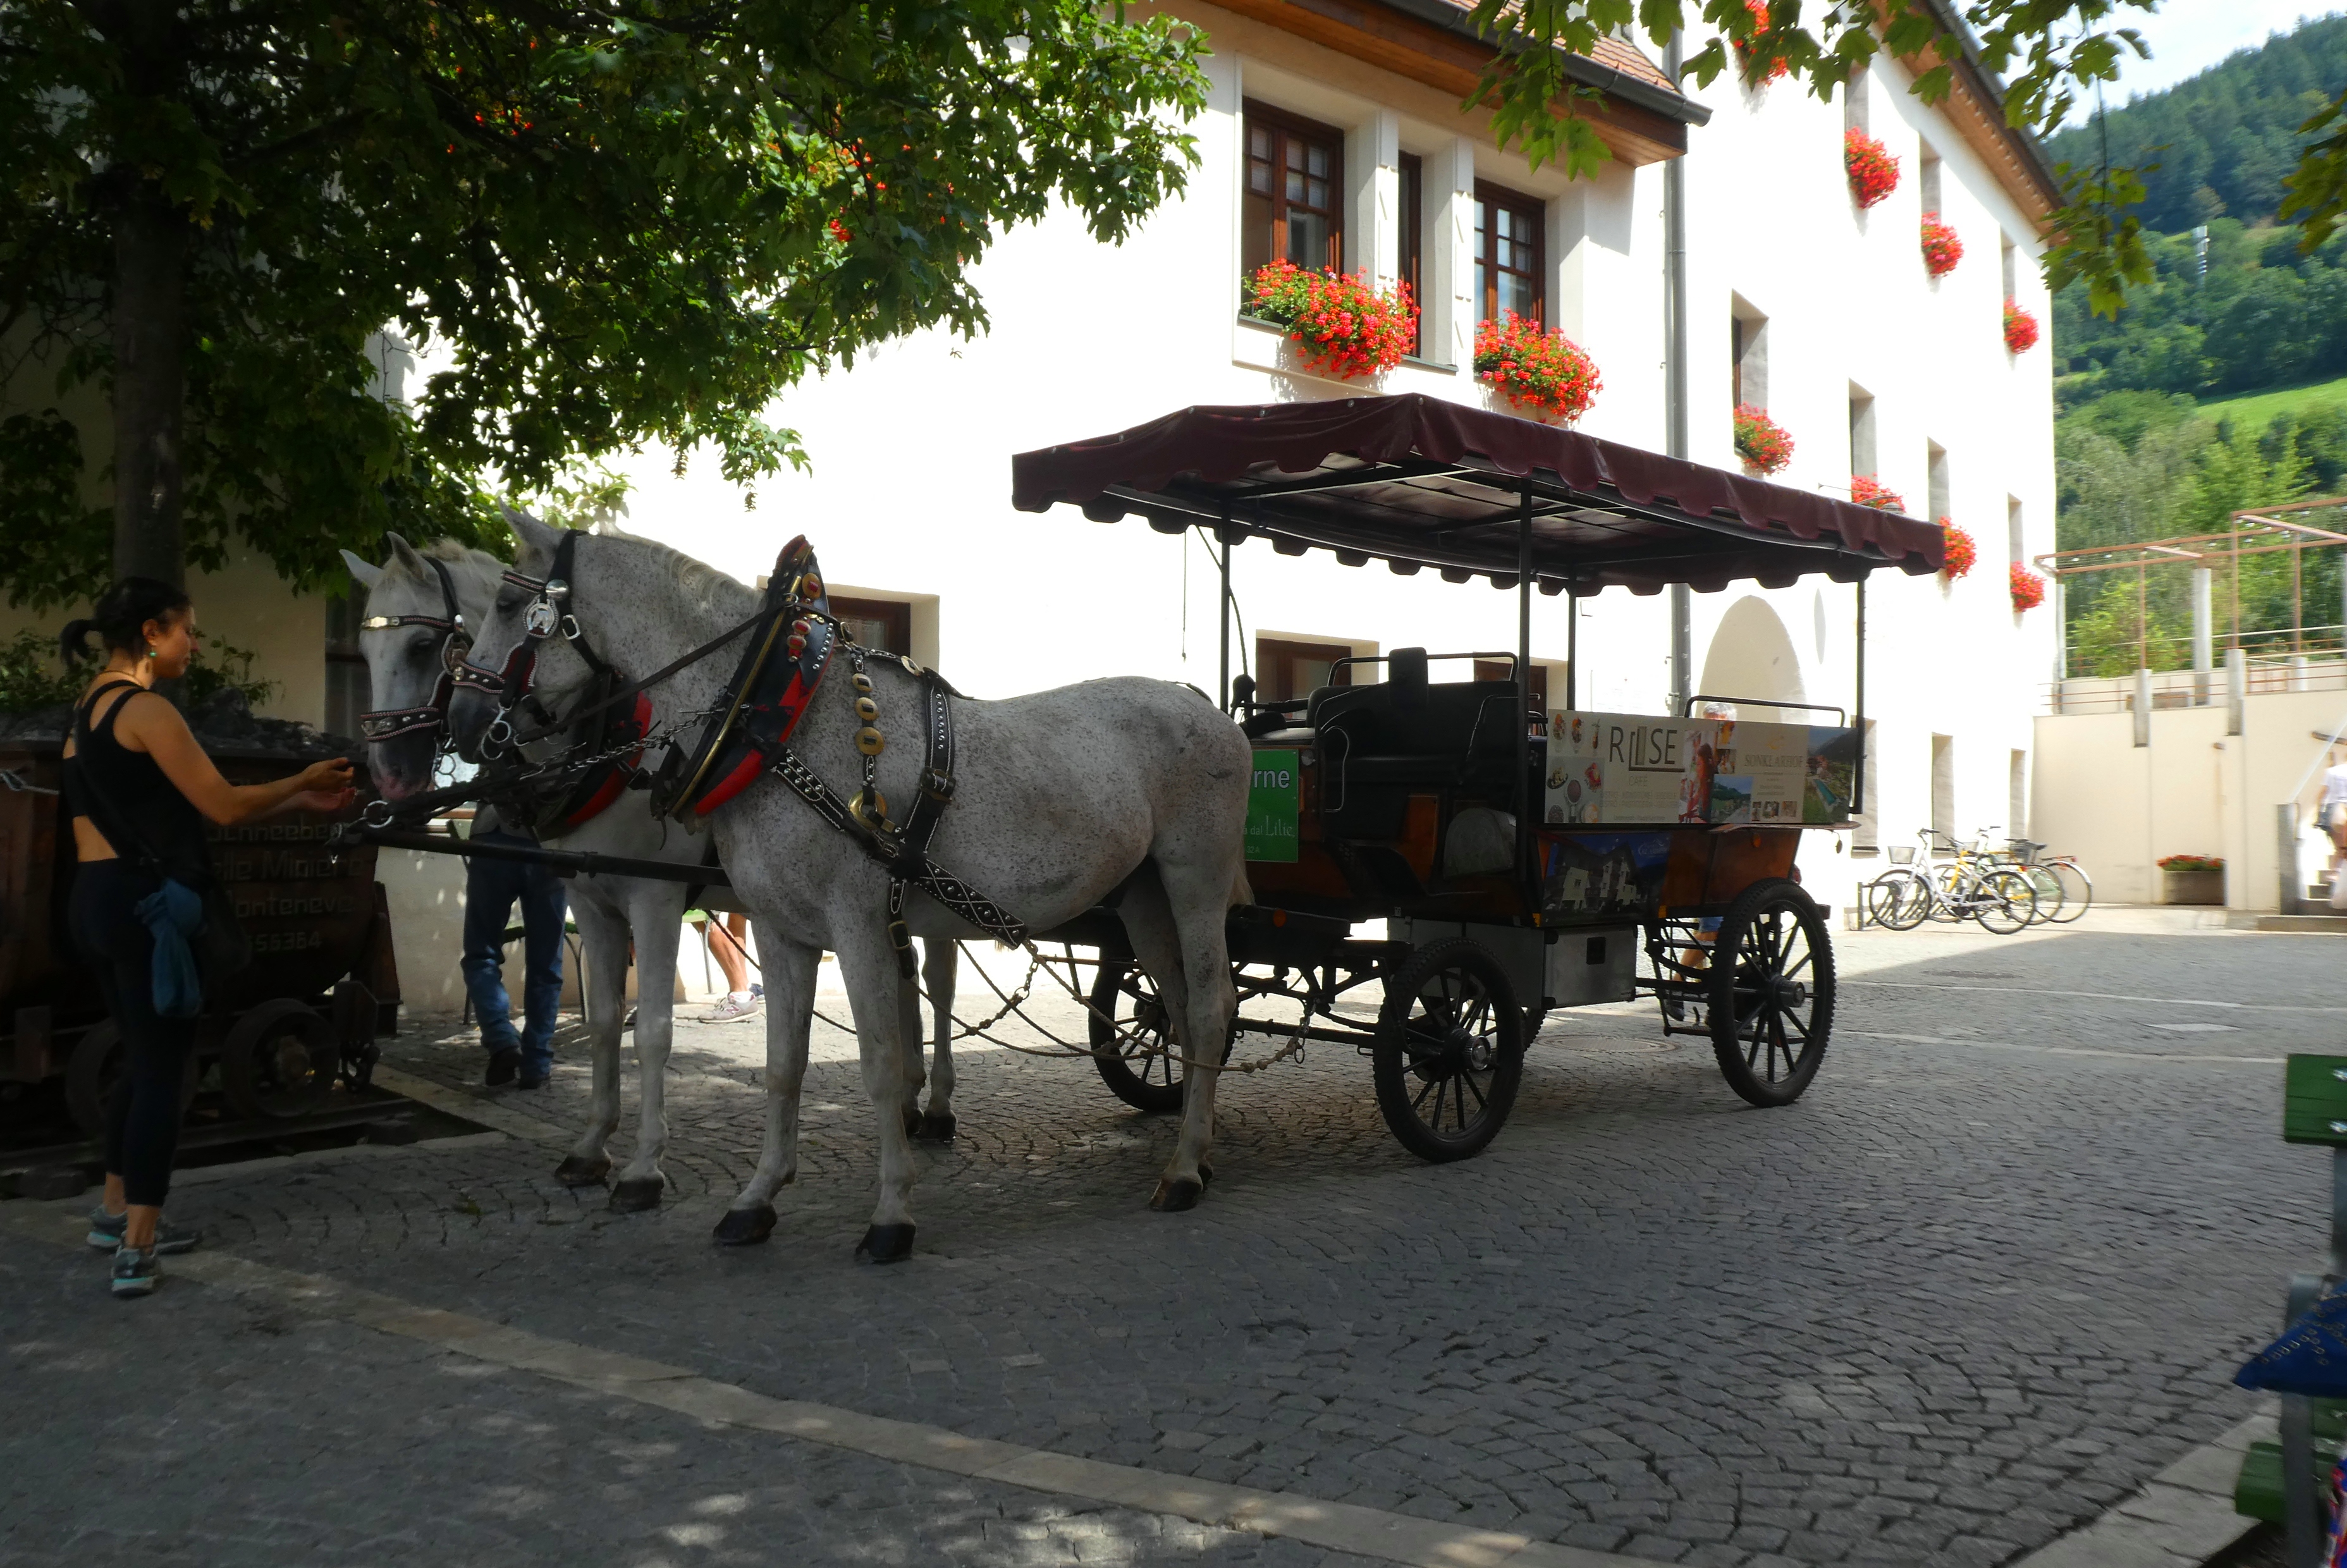
horse and carriage, driving, italy, tourism, sterzing, city, horse, wheel, working animal, window, building, tire, temple, tree, vehicle, mode of transport, horse tack, horse supplies, horse and buggy, carriage, cart, wagon, road surface, rein, road, pack animal, plant, bridle, chaise, livestock, street, mare, vacation, transport, travel, leisure, house